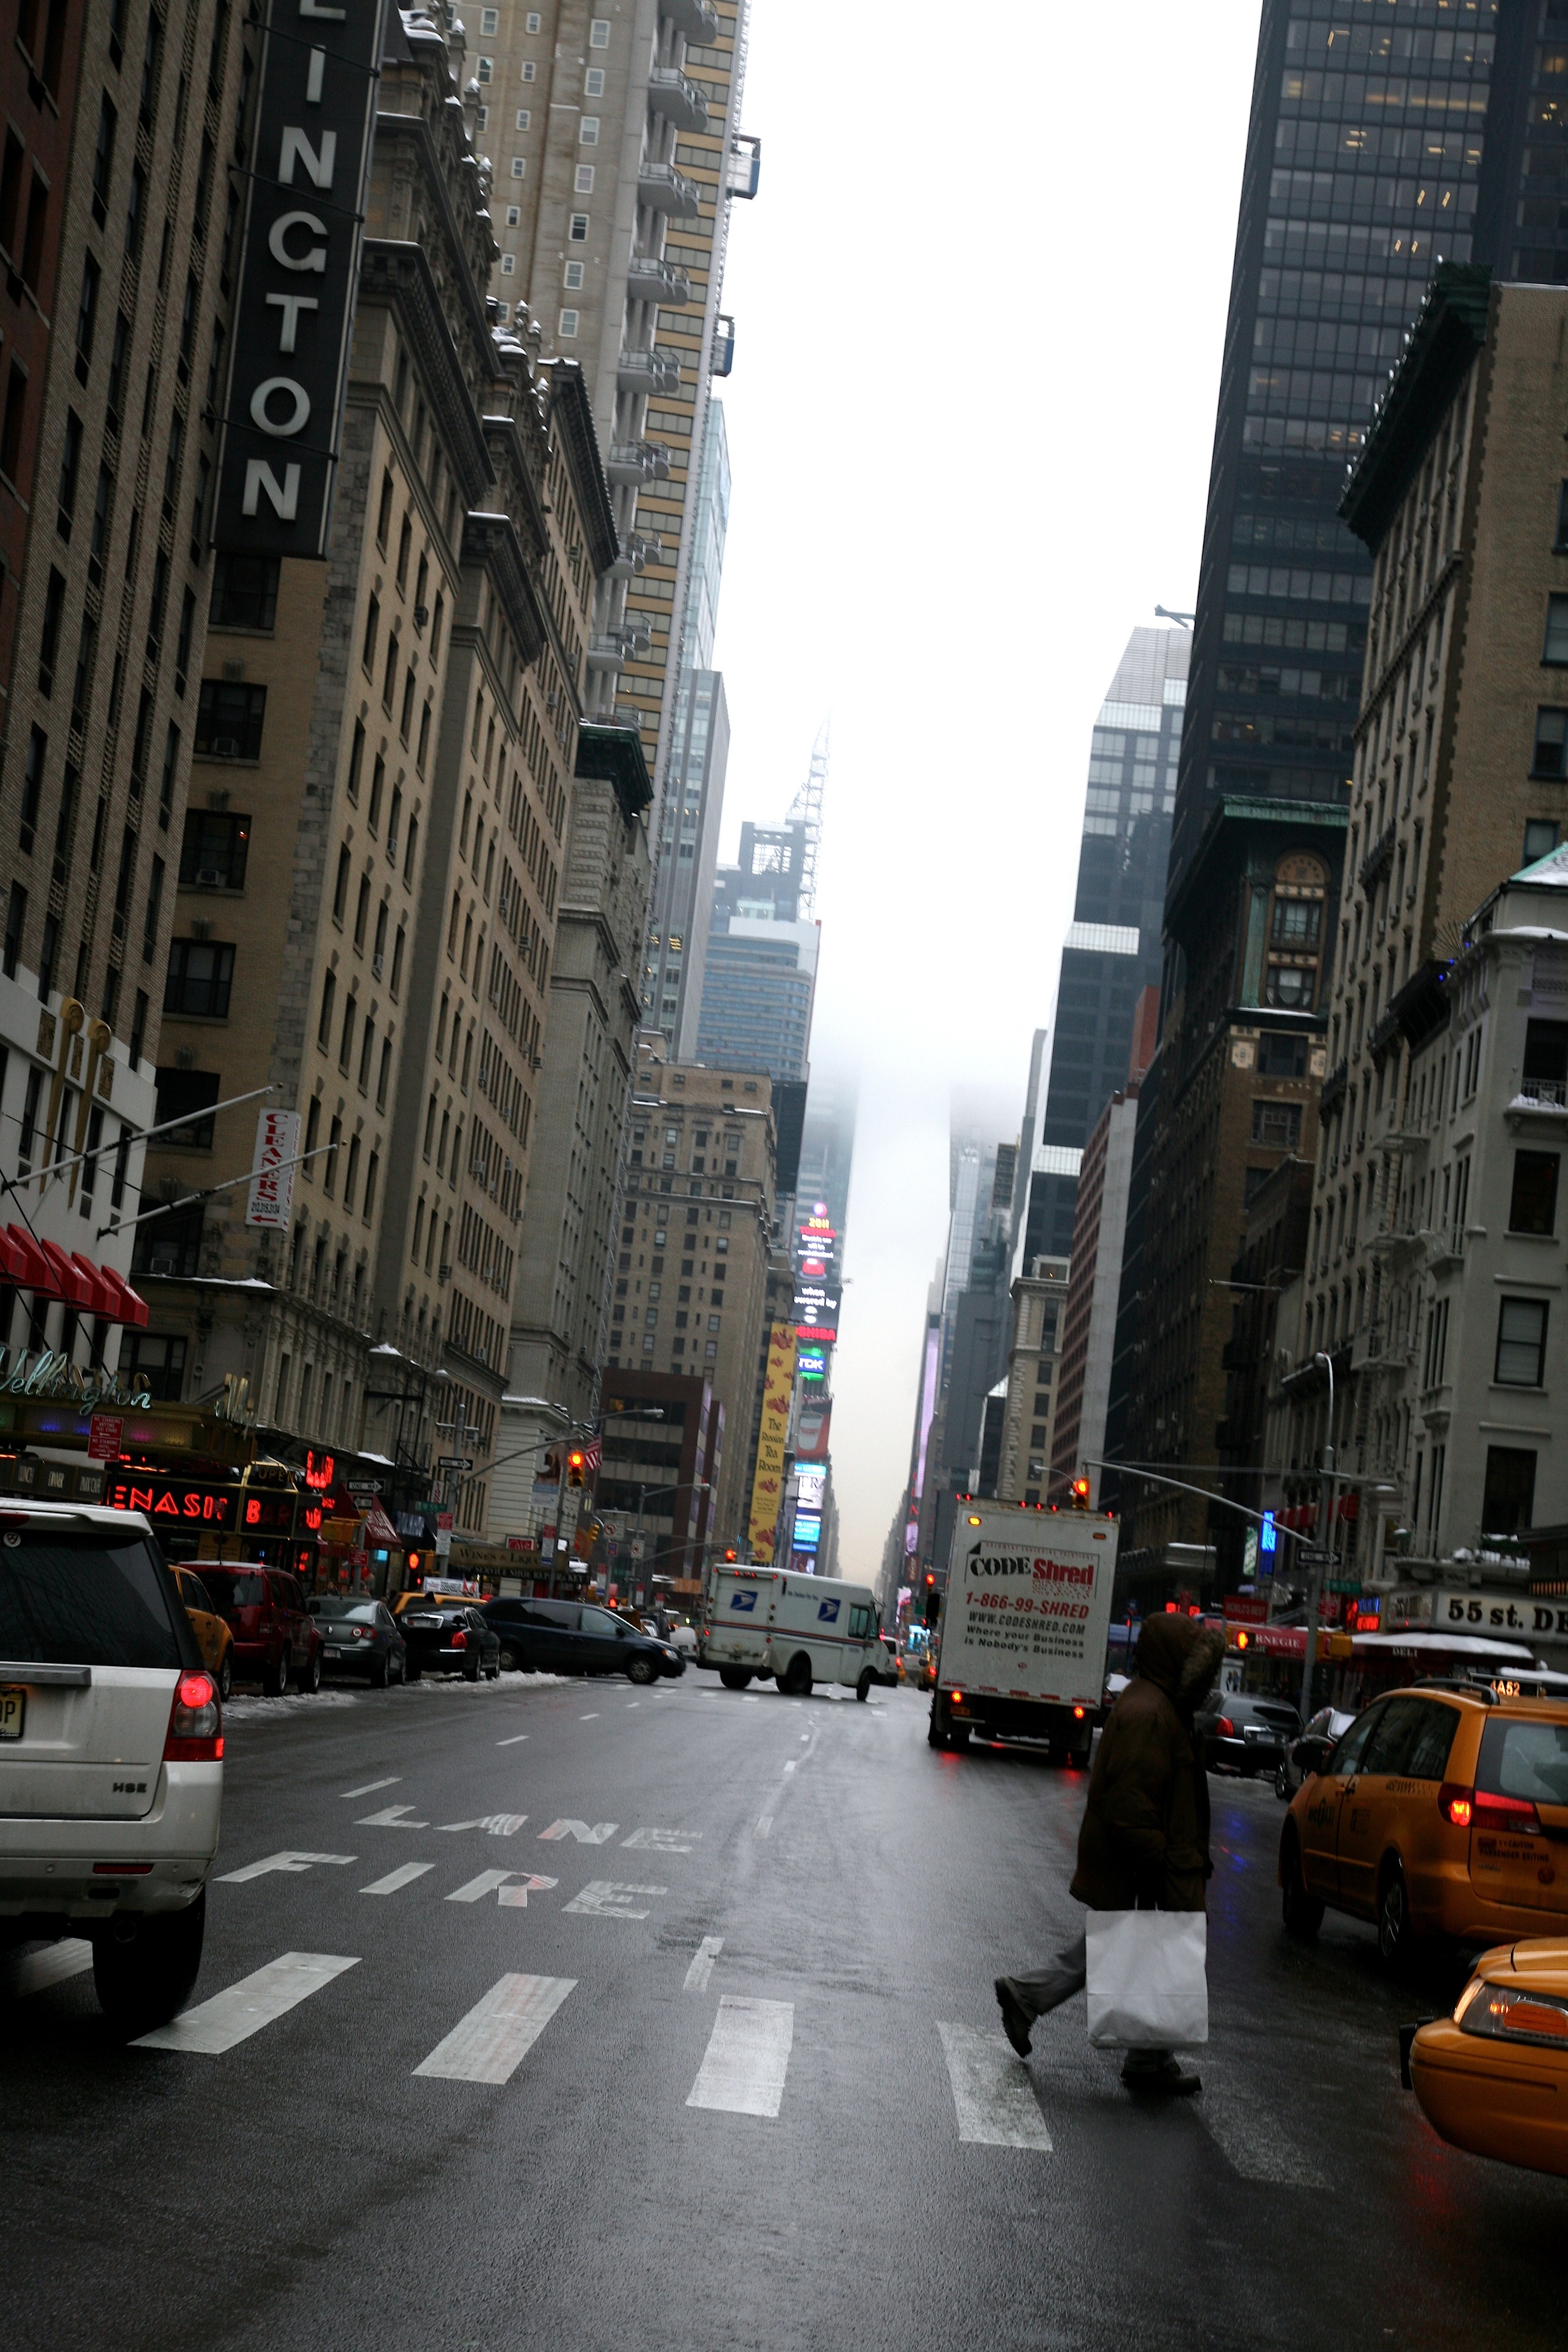
pedestrian, road, street, city, skyscraper, cityscape, downtown, lane, infrastructure, metropolis, neighbourhood, urban area, human settlement, metropolitan area